Aussie Open (professional wrestling)

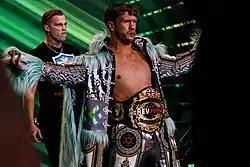
Fletcher (left) who accompanied Will Ospreay at on June 26, 2022.

On the 8 June episode of "Dynamite", Aussie Open and Aaron Henare made their All Elite Wrestling debuts, aiding Will Ospreay in attacking FTR and Trent Beretta, who Cobb and O-Khan had attacked two weeks prior. They made their in-ring debuts on the 10 June edition of "Rampage", where they and Ospreay lost to FTR and Beretta in a 6-man tag-team match. Aussie Open returned on the 15 June special Road Rager edition of "Dynamite" attacking FTR and Roppongi Vice (Beretta and Rocky Romero) after Ospreay, defeated FTR's Dax Harwood, however, they were stopped by Orange Cassidy who was announced to face Ospreay at for Ospreay's IWGP United States Championship, along with O-Khan and Cobb facing FTR and Roppongi Vice in a triple threat tag-team match, for both Cobb and O-Khan's IWGP Heavyweight Tag Team Championships and FTR's ROH World Tag Team Championships . At the event, Aussie Open accompanied Ospreay to the ring for his match against Cassidy, often assisting Ospreay during the match. Ospreay eventually retained the championship, and along with Aussie Open, attacked Cassidy and Roppongi Vice after the match. However, Ospreay and Aussie Open were interrupted by Katsuyori Shibata, who beat down the trio, saving Cassidy and Roppongi Vice.